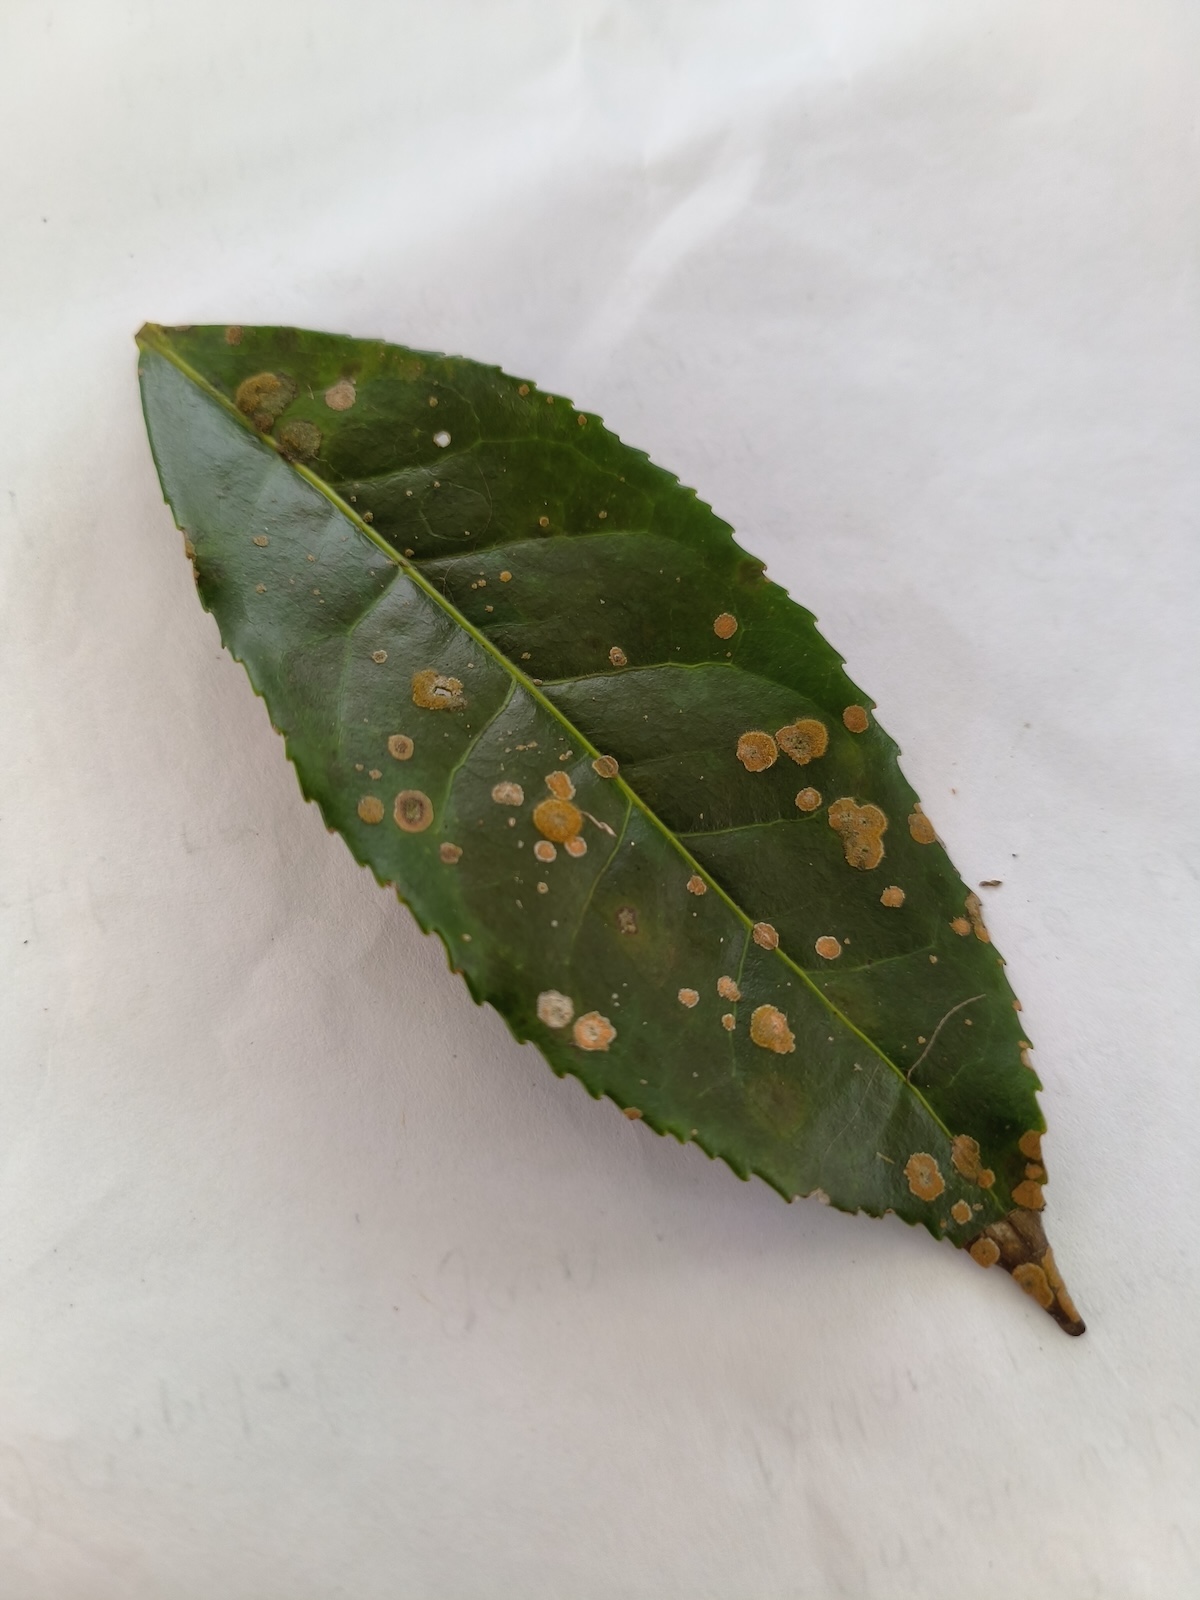
Label: Tea algal leaf spot